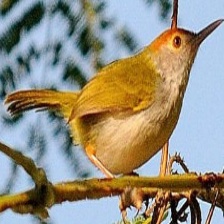
Species: TAILORBIRD
Scientific name: ORTHOTOMUS ATROGULARIS